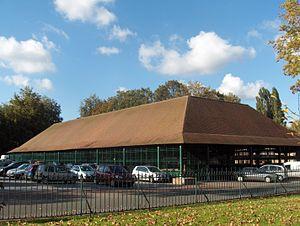
L'Isle-Adam est une ville francilienne du centre nord du Val-d'Oise située sur la rive gauche de l'Oise à vingt-cinq kilomètres à vol d'oiseau au nord-nord-ouest des portes de Paris, une dizaine au nord est de Pontoise et trente-cinq au sud de Beauvais. Elle forme avec Parmain, commune voisine de la rive droite de l'Oise, une petite agglomération d'environ 16 000 habitants. Ses habitants sont appelés les Adamois.